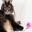
Label: cat